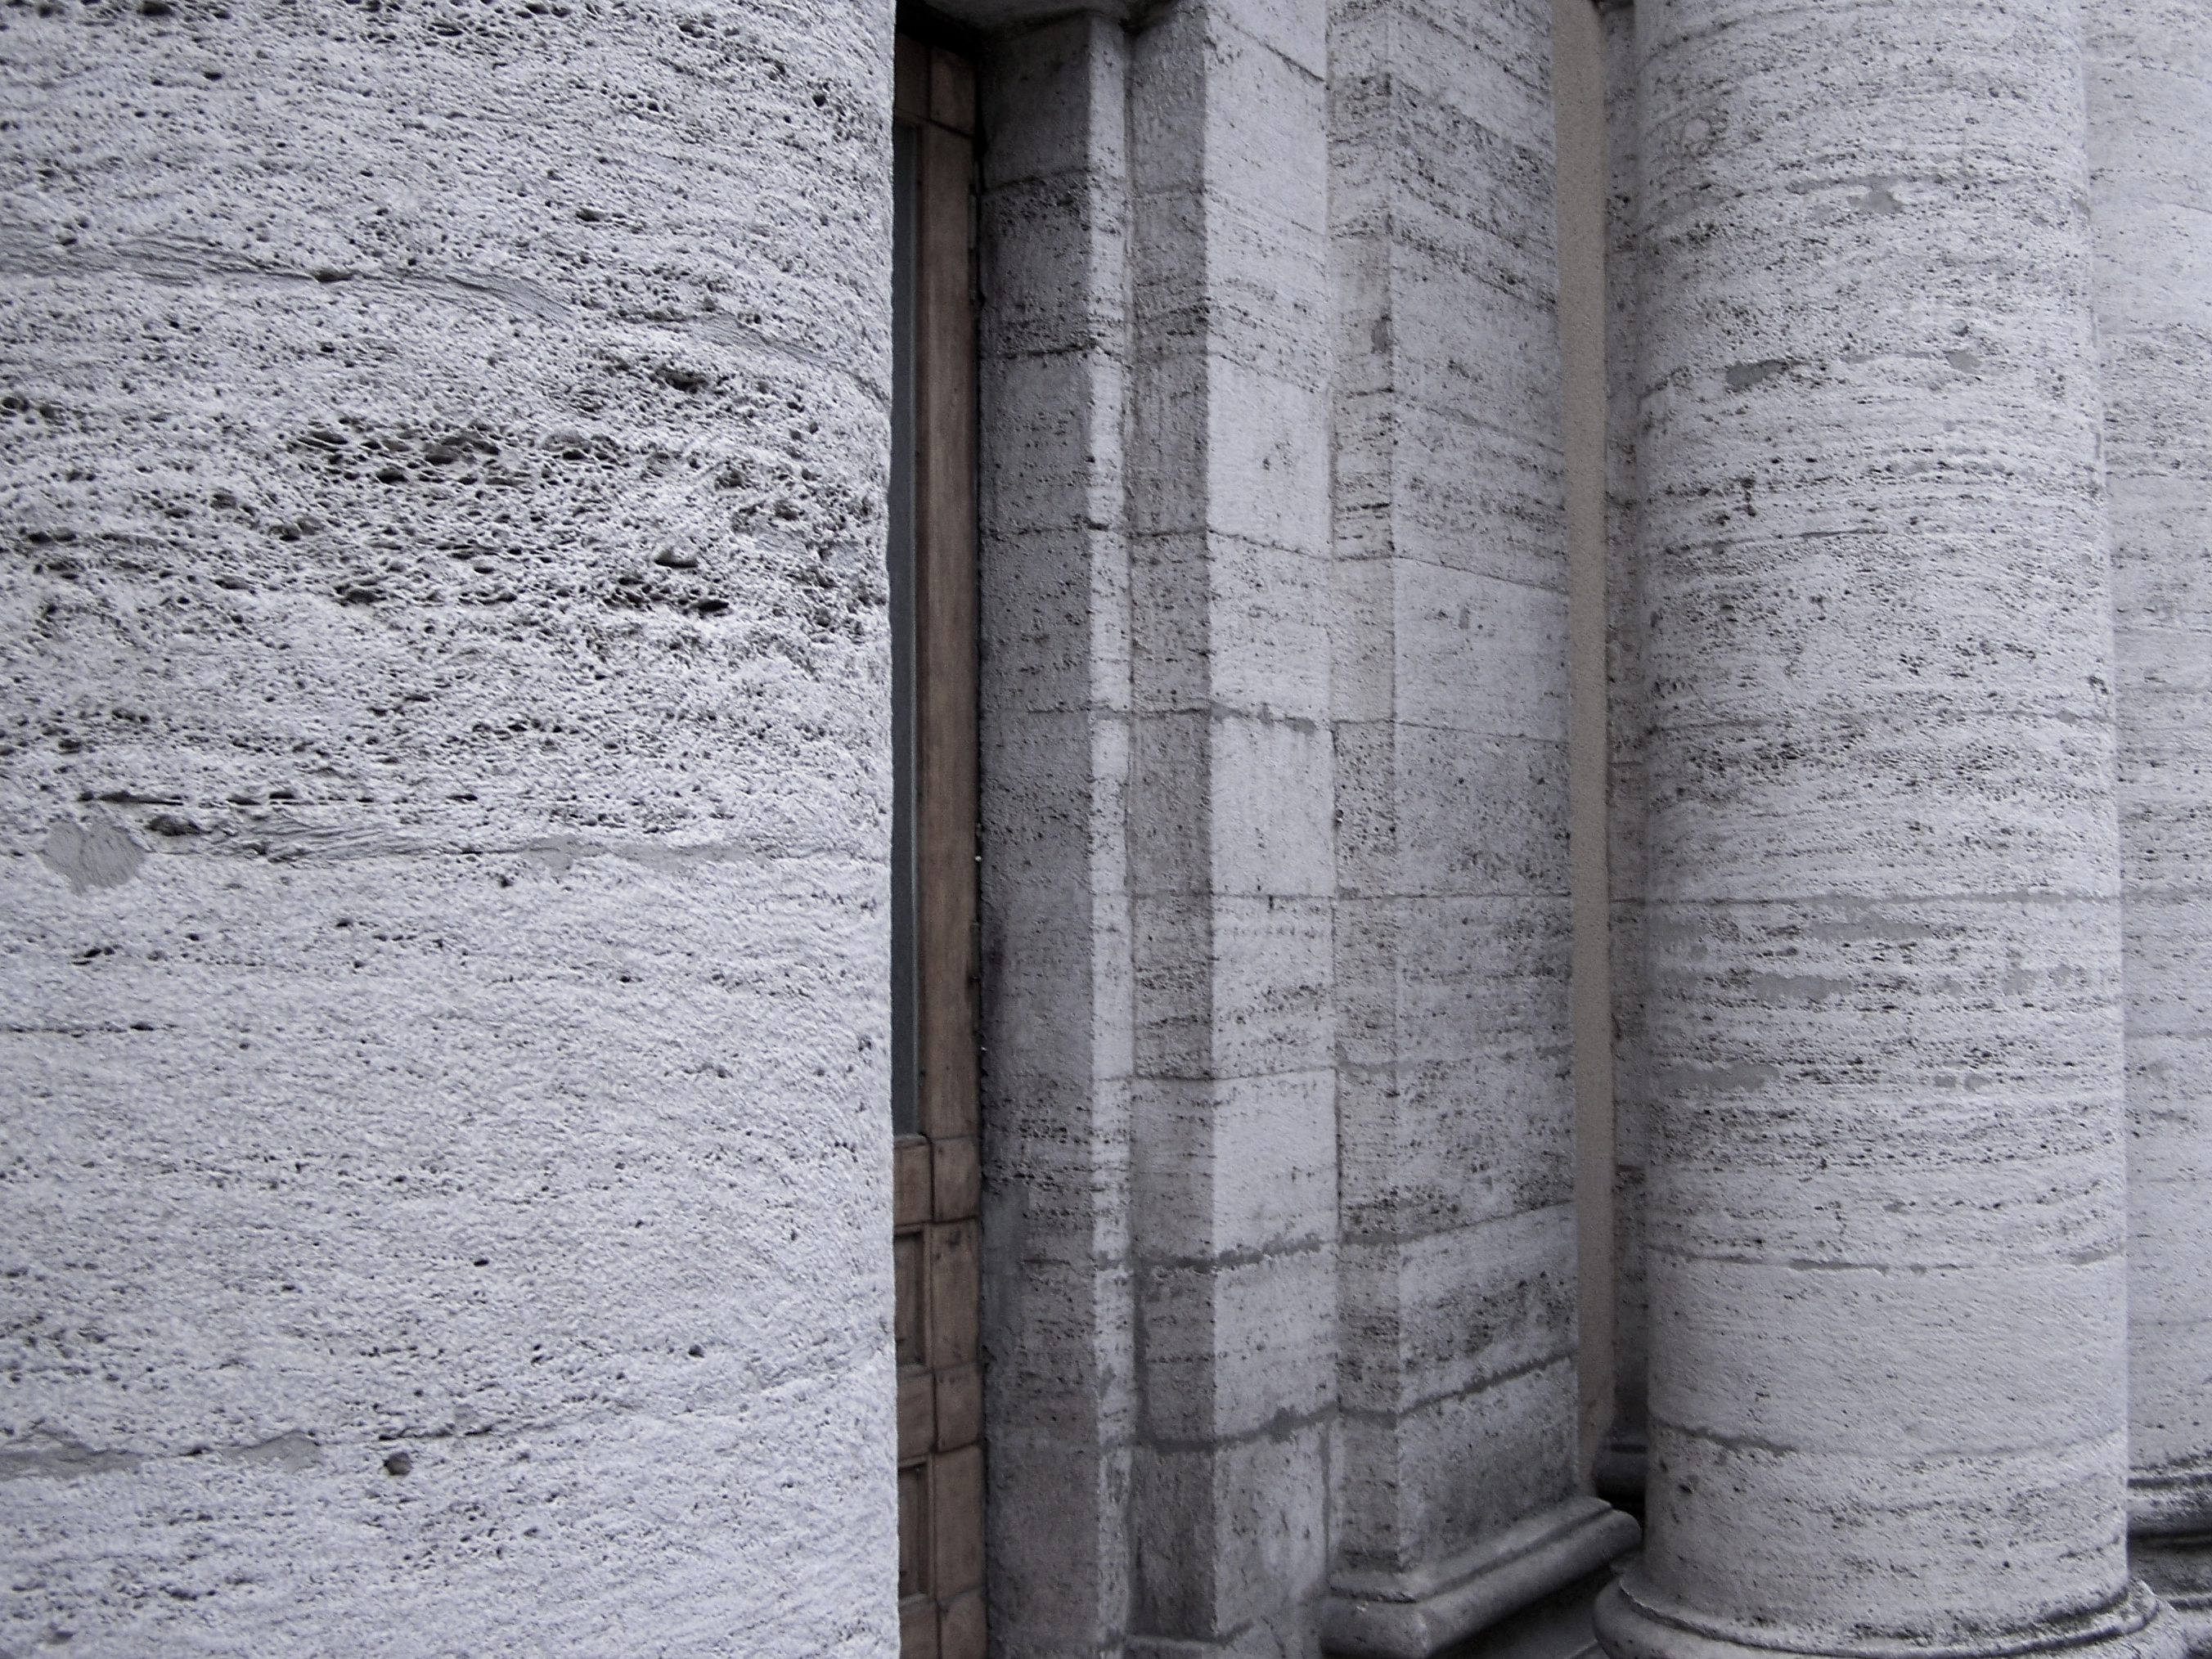
historical, stone, wall, scotland, texture, background, style, website, retro, vintage, column, architecture, concrete, cement, cylinder